Red-masked parakeet

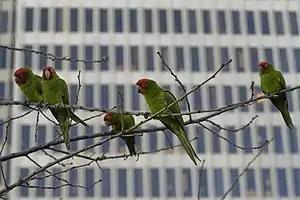
San Francisco's Financial District

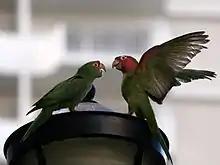
Ferals on a street lamp in San Francisco; one has its wings open showing the red and green on the underside of a wing

Escaped cage birds are considered to be introduced in Spain. They make up most of the feral population in San Francisco, California, in the United States, which is documented in the film "The Wild Parrots of Telegraph Hill" by Judy Irving, based on the book of the same name by Mark Bittner. They are also seen in part of Hawaii. Breeding populations of feral parakeets have been observed in California in San Francisco, San Diego County, Los Angeles, San Gabriel Valley, Sunnyvale, Orange County, Palo Alto and Long Beach. The birds have been observed feeding on the fruits and flowers and nesting in palm trees.